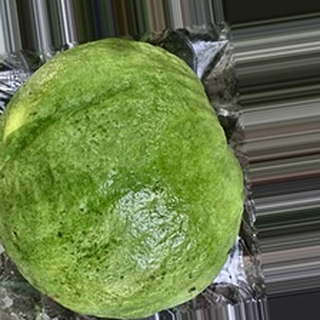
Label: healthy_guava